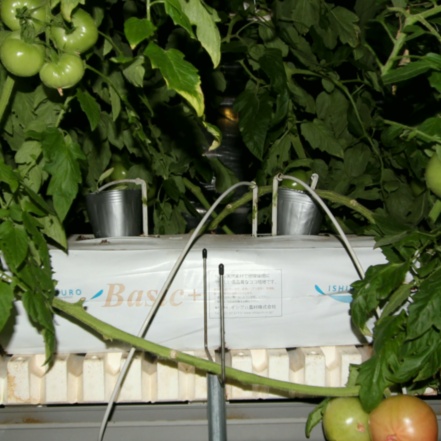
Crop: tomato